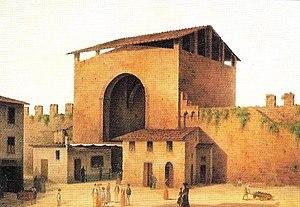
La porte San Frediano fait partie des fortifications de Florence et se trouve dans le quartier d'Oltrarno, dans la zone la plus occidentale qui porte le nom du bourg homonyme, d'après l'antique église San Frediano, qui n'existe plus et qui se dressait à l'angle de l'actuelle piazza del Carmine, et dont le nom a été donné à l'église San Frediano in Cestello.